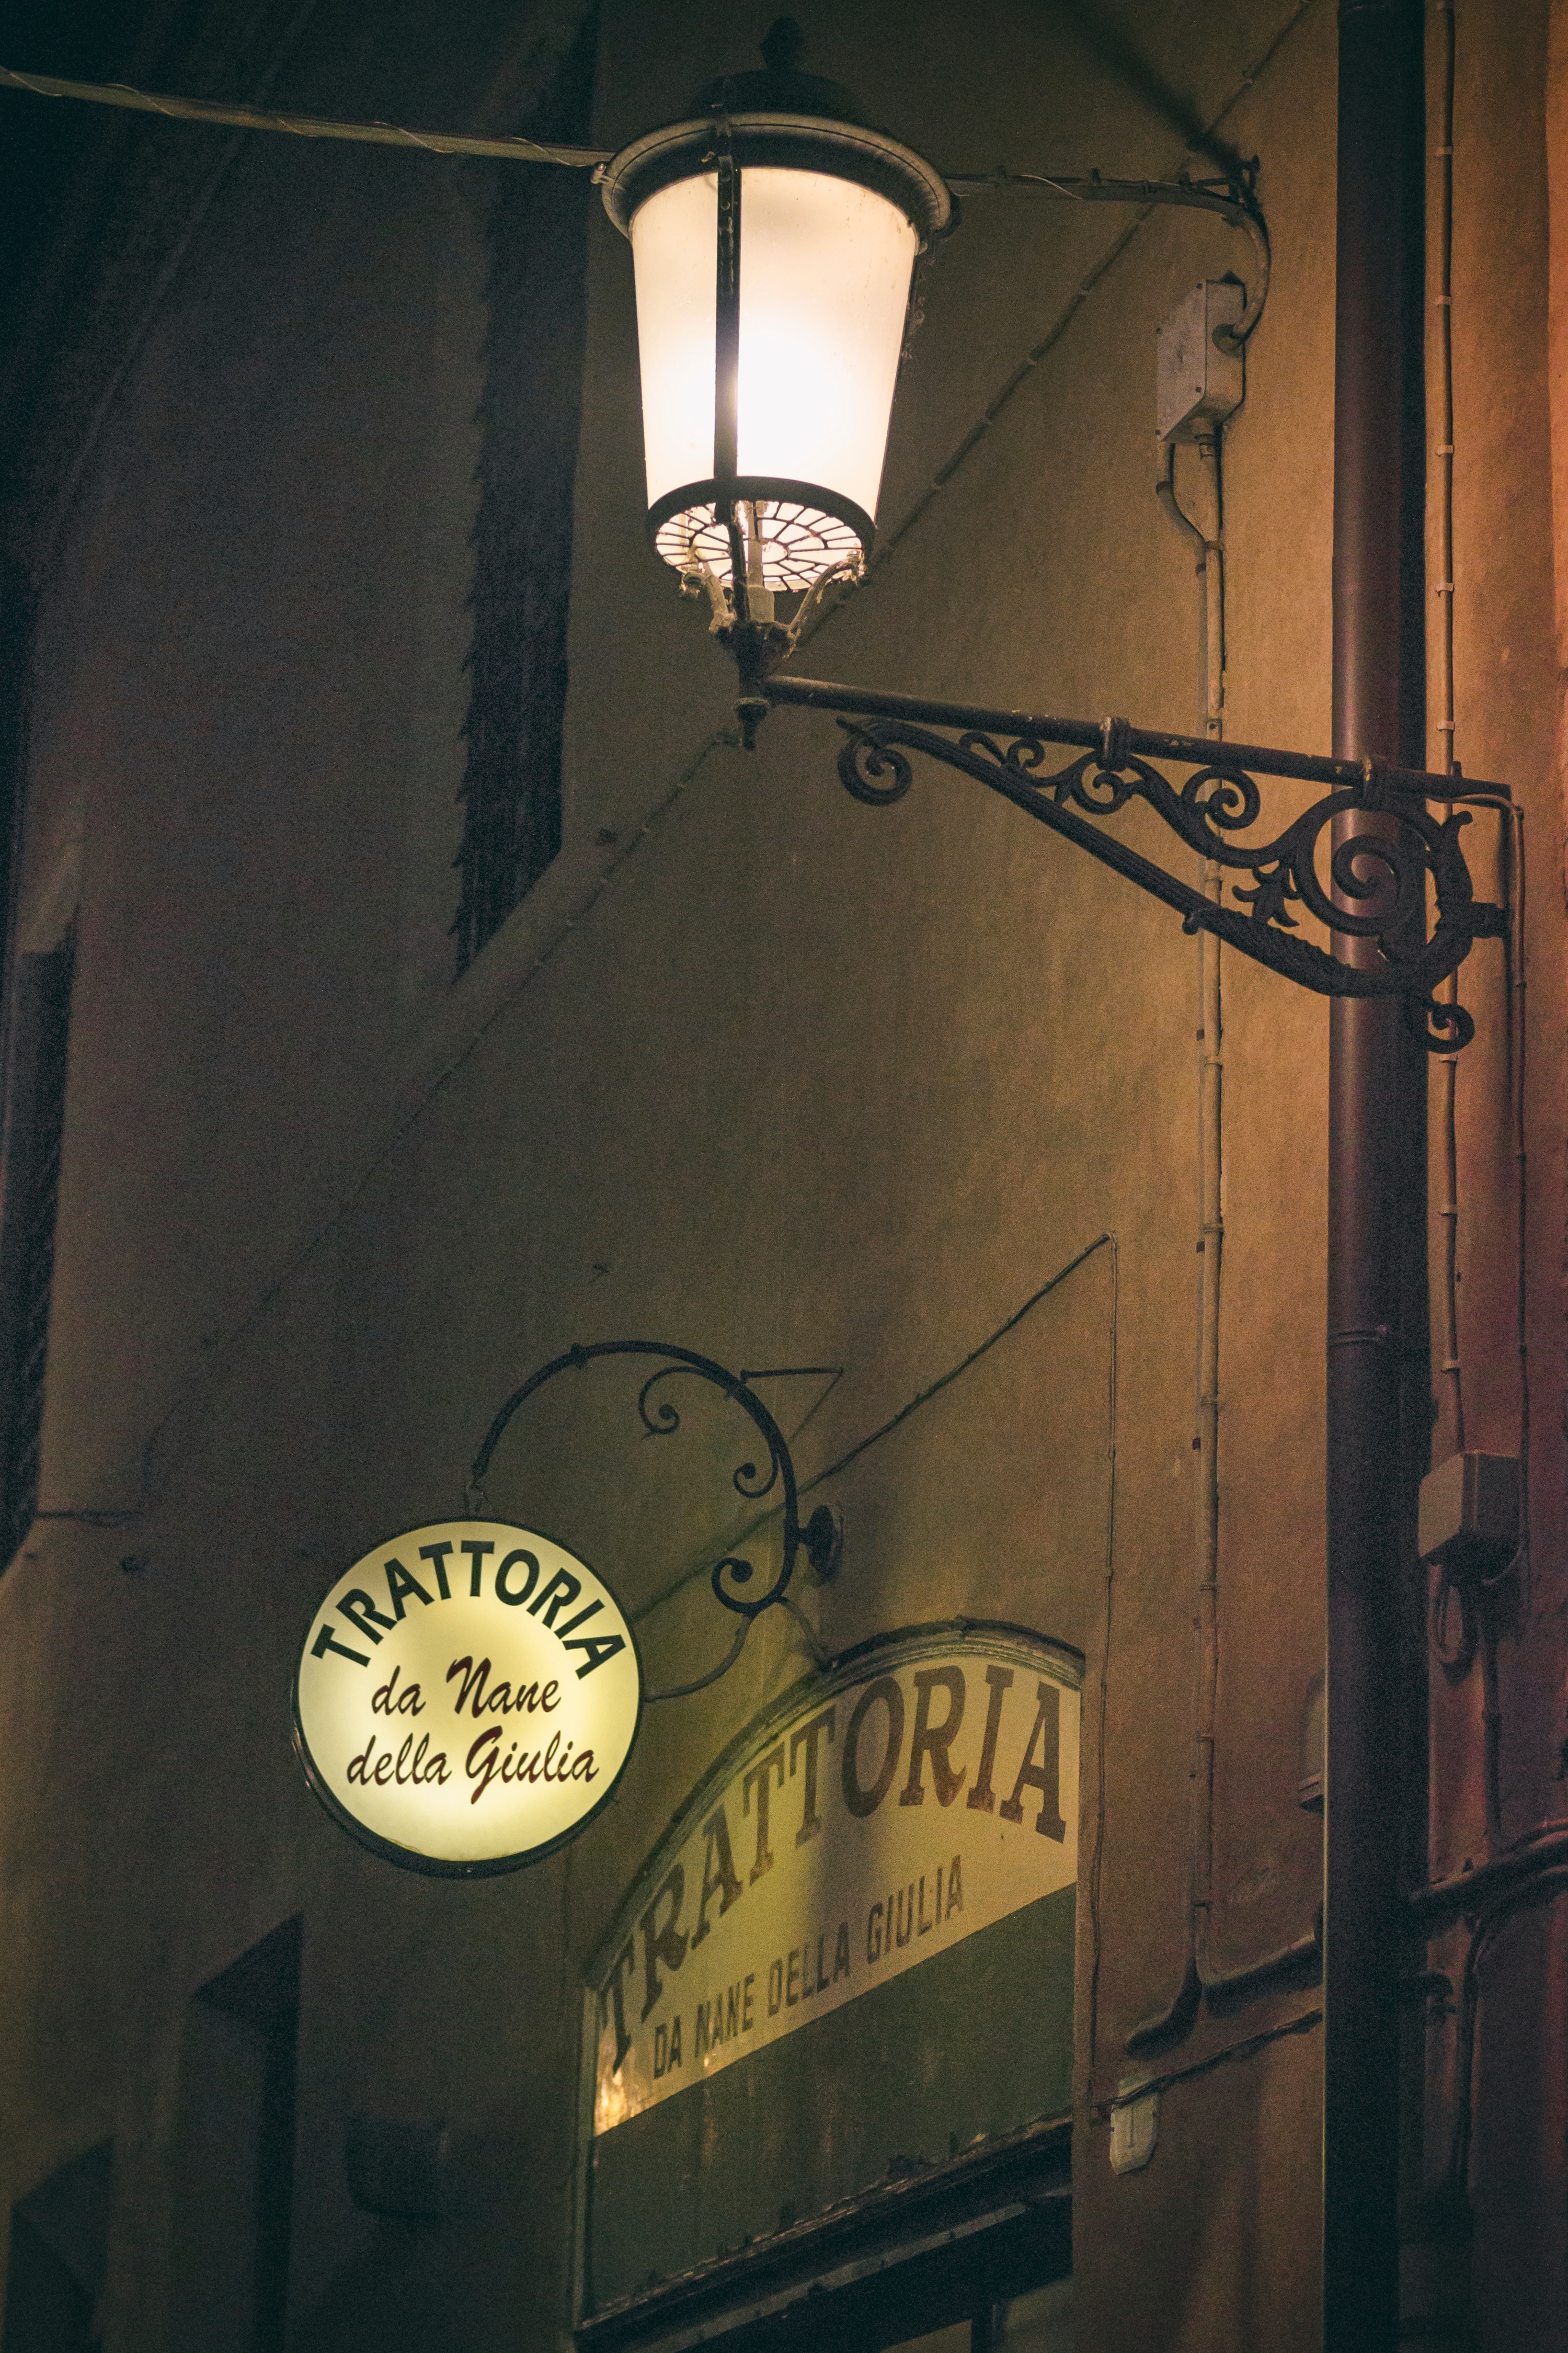
light, window, glass, darkness, lighting, light fixture, shape